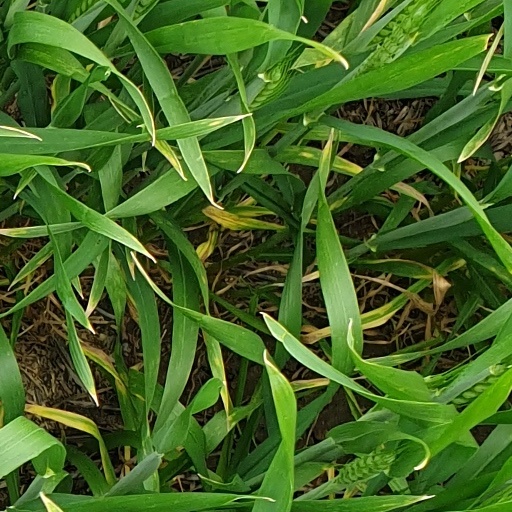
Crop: wheat